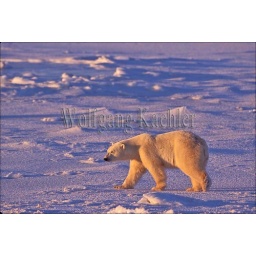
Canada, manitoba, near churchill, polar bear walking on sea ice